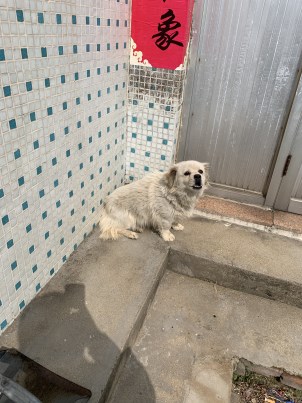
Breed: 3336-n000121-chinese_rural_dog